Nidjat Mamedov

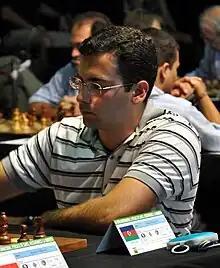
Barcelona 2010

Nidjat Mamedov (born 2 April 1985) is an Azerbaijani chess player. He was awarded the title Grandmaster by FIDE in 2006.